Clervie Ngounoue

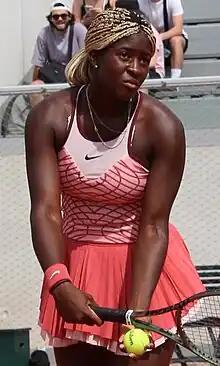
Ngounoue at the 2023 French Open

Clervie Ngounoue (born 19 July 2006) is an American tennis player. She has a career-high singles ranking of world No. 195 by the WTA, achieved on 30 June 2025 and a doubles ranking of No. 187, achieved on 17 August 2024.